Low-key photography

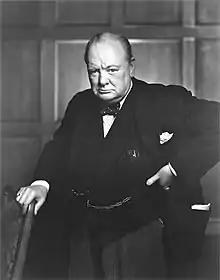
Karsh's "The Roaring Lion", 1941

In the photography of one of the most prominent portraitists, the Canadian Yousuf Karsh (1908–2002), the light only outlines the face; it may highlight it more or less intensely, but from an artistic point of view, light plays a secondary role in the scene along with the main subject. His portraits contain large areas of black, and the subject appears like a spot in that achromatic nothingness. Nothing competes with the areas of his subjects' faces being highlighted, which gives the portraits an almost mystical aura.